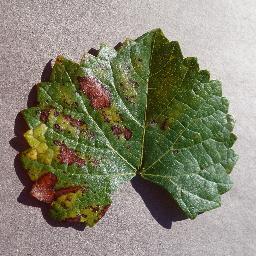
Label: Grape___Esca_(Black_Measles)